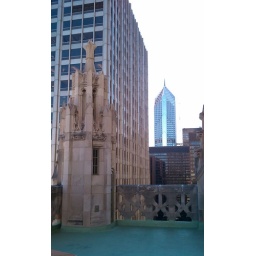
View of 2 Prudential Plaza in Chicago from the 22nd floor balcony of the Tribune Tower.